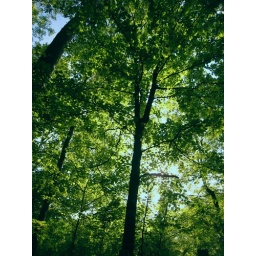
walking down the 17 mile path to blue hole Spring in ichetucknee springs